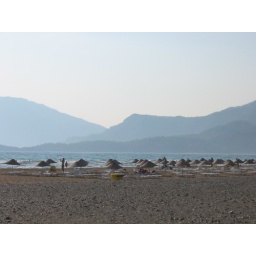
Istusu, near Dalyan, is a beautiful, almost secluded beach which is guarded, as turtles come ashore to lay their eggs.